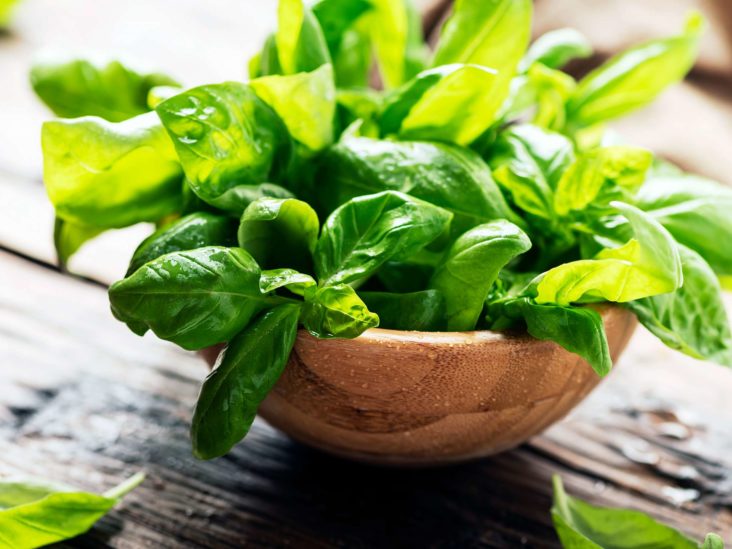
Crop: unknown
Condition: basil